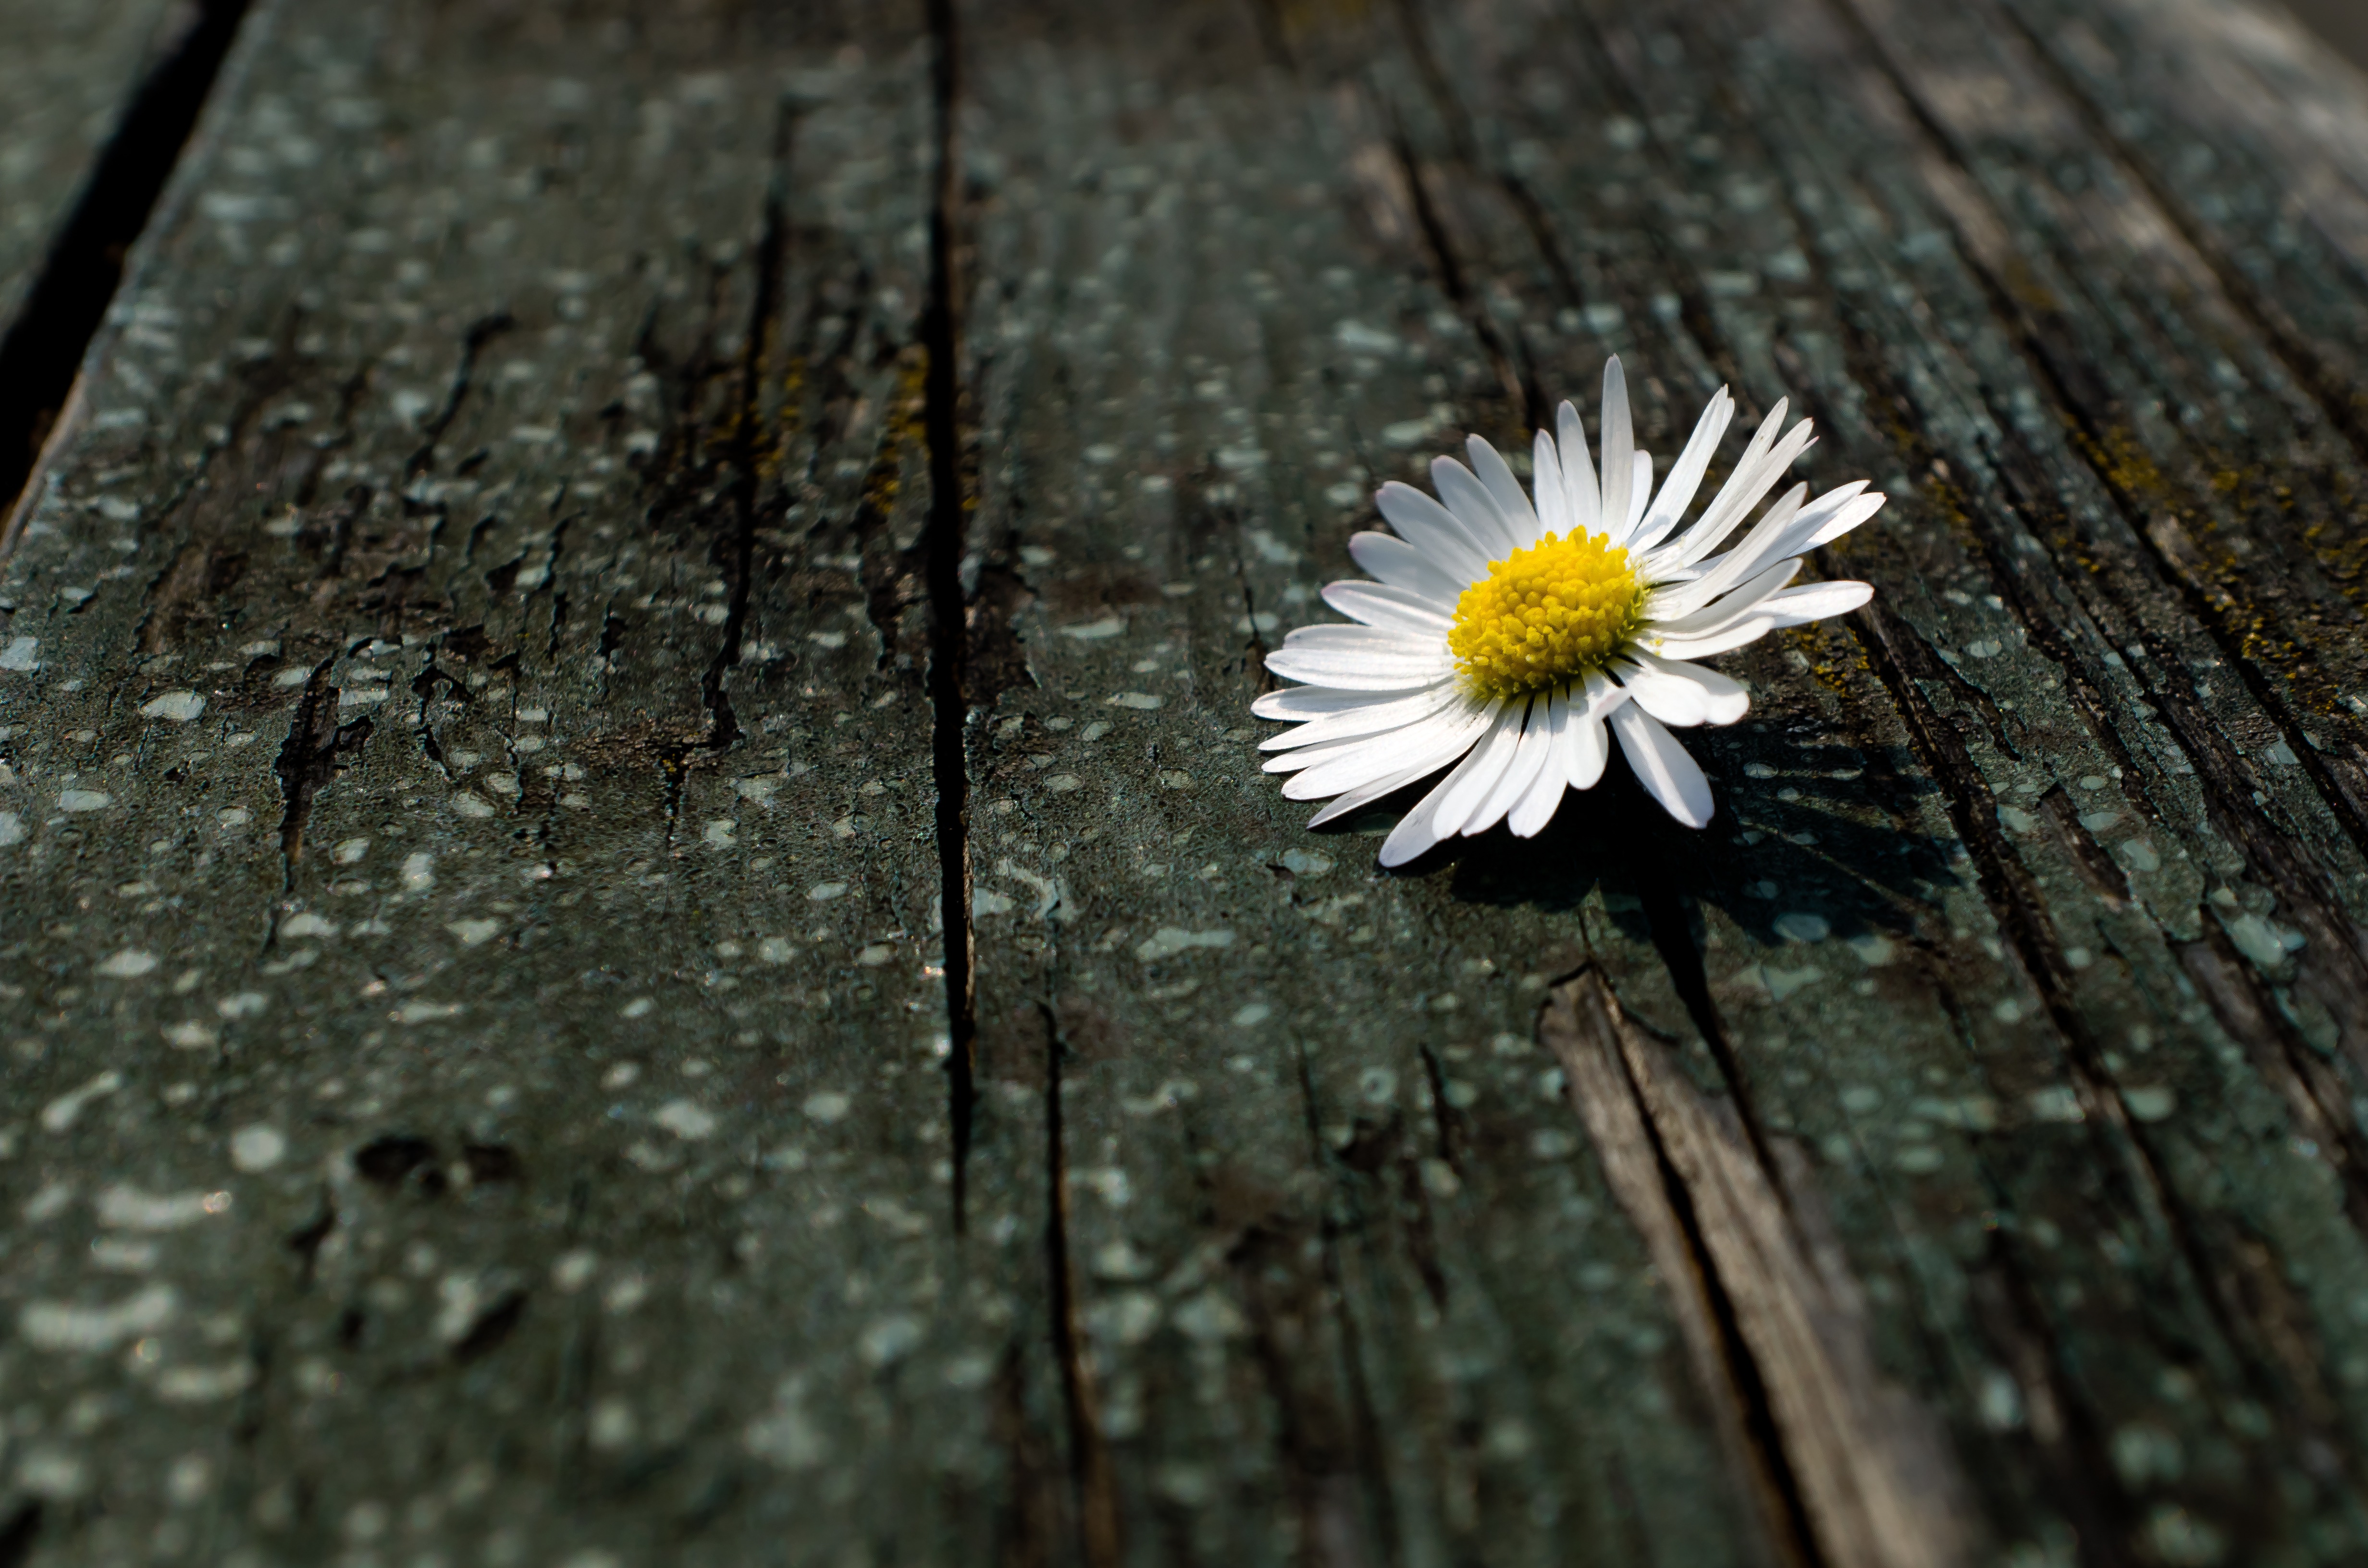
tree, nature, blossom, plant, photography, sunlight, leaf, flower, daisy, spring, green, macro, autumn, botany, flora, season, fauna, wildflower, close up, background, fluff, macro photography, flowering plant, daisy family, plant stem, land plant